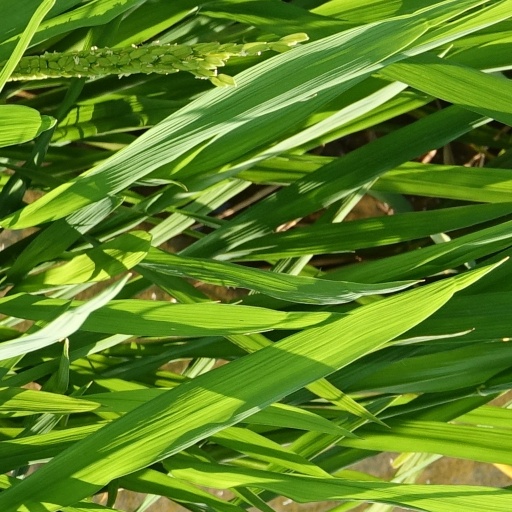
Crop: rice